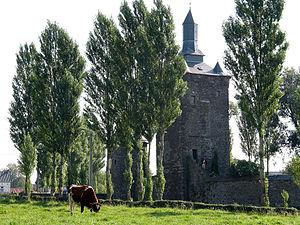
Sombreffe (Belgique), le château (XIII-XVe siècles.
Le château de Sombreffe est un château fort de plaine situé à Sombreffe en Belgique dans la province de Namur. Son origine remonte au XIIIᵉ siècle. Il est classé au Patrimoine majeur de Wallonie.